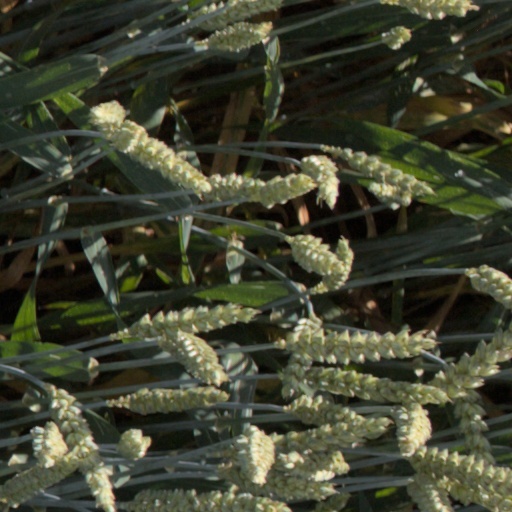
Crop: wheat